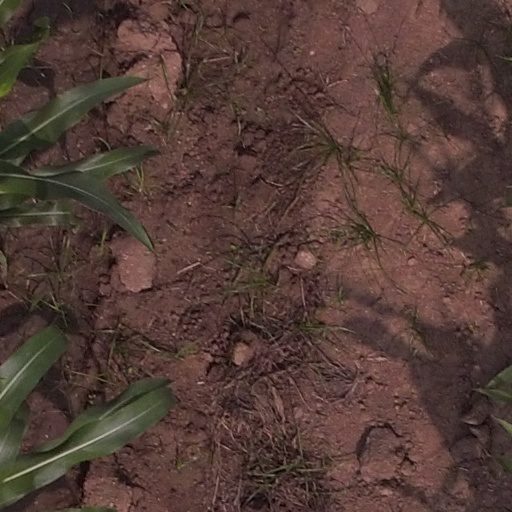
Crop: maize; corn